Sjafruddin Prawiranegara

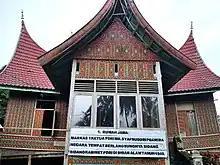
Sjafruddin's base during his time at the village of Bidar Alam.

After being informed of Yogyakarta's fall by Colonel , Sjafruddin was initially unable to believe that the Indonesian government would collapse so quickly and that both President Sukarno and Hatta had been captured. He was also initially uncertain of the authenticity of the news, and of his legal authority to form a government. With the fall of Yogyakarta, Sjafruddin convened a meeting with local Republican officials such as Teuku Muhammad Hasan and Mohammad Nasroen, but their meeting was cut short by Dutch aircraft flying low over the city. In order to evade the Dutch attacking Bukittinggi, he retreated further inland, towards the town of Halaban, where he was joined by a number of Republican officials and military leaders. There he eventually announced the formation of the Emergency Government of the Republic of Indonesia (PDRI) on 22 December, with himself as head.